Catacomb saints

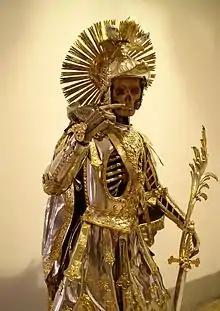
A relic from the Holy Catacombs of Pancratius. Image taken at an exhibition at the Historical Museum St. Gallen in Wil, Switzerland

Catacomb saints were the bodies of ancient Christians that were carefully exhumed from the catacombs of Rome and sent abroad to serve as relics of certain saints from the 16th century to the 19th century. They were typically lavishly decorated with gold and precious stones.